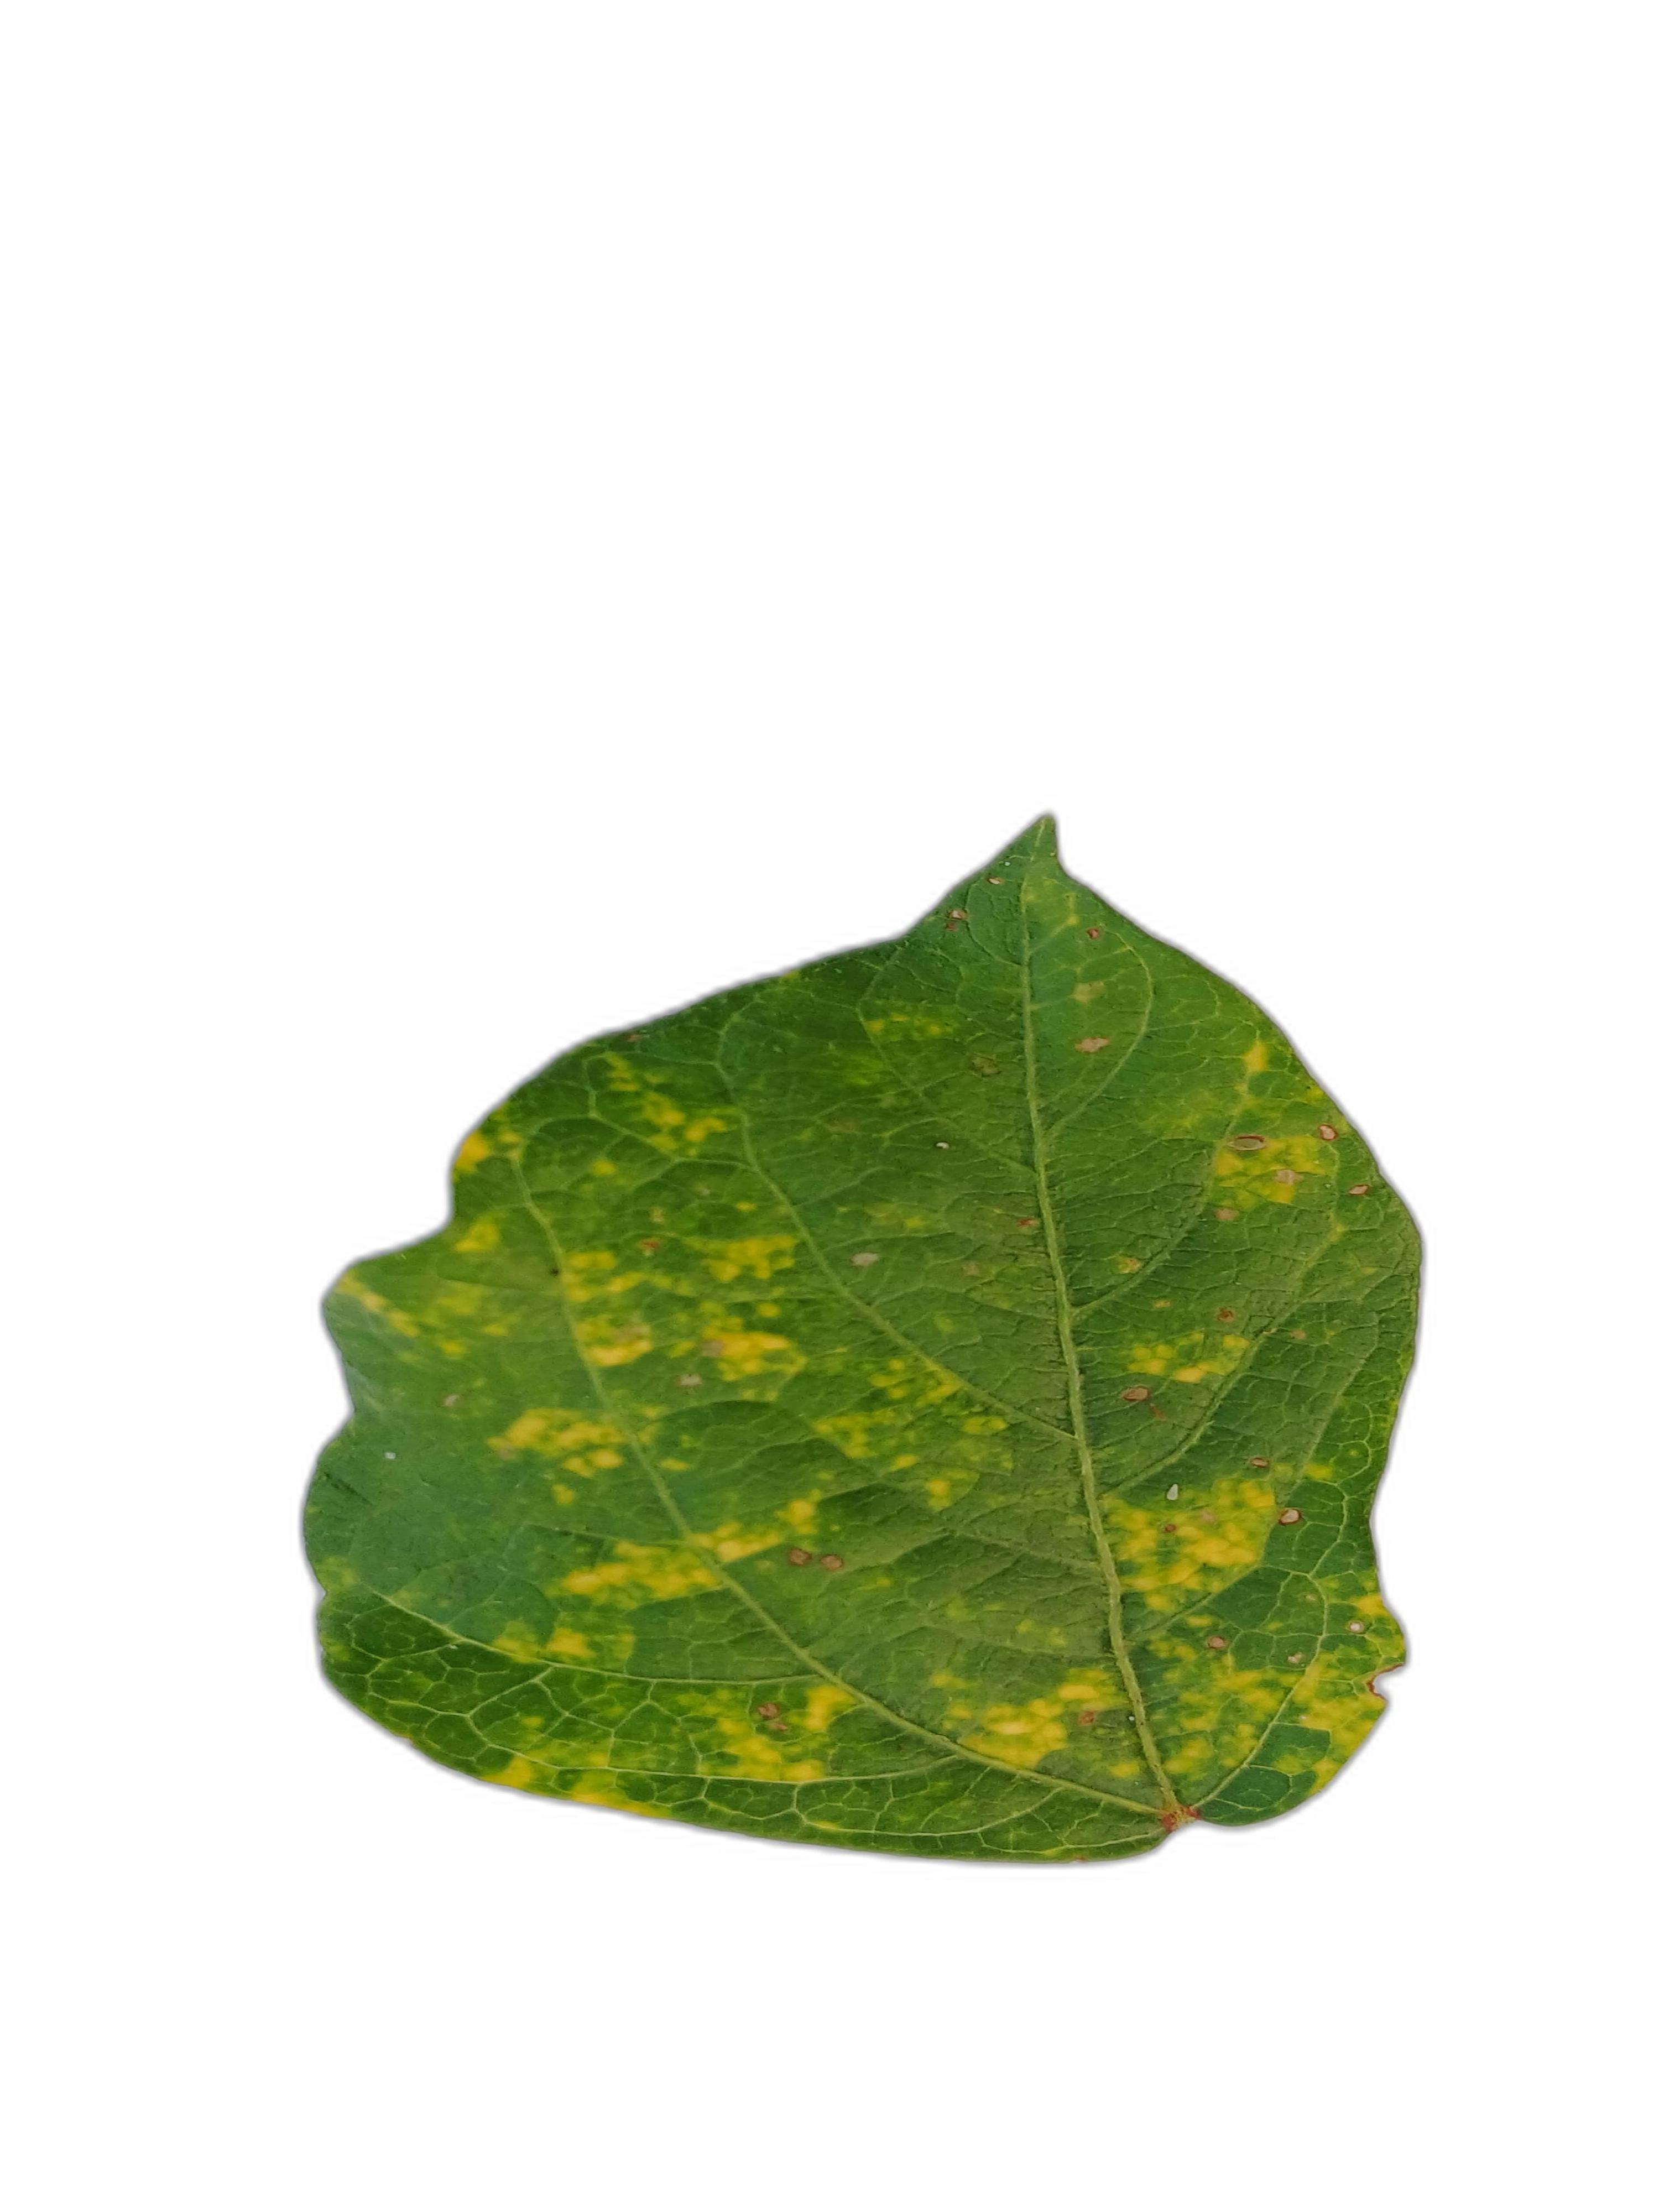
Label: Yellow Mosaic